Pavel Egorov

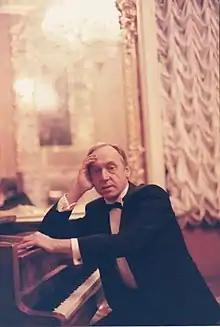
2017

He won the VI Robert Schumann Competition before graduating in 1975 from the Moscow Conservatory. He has performed widely at an international level since (ca. 3000 performances). He was a professor and the Head of the Piano Department at the Saint Petersburg Conservatory, where he taught from 1980 until his death.